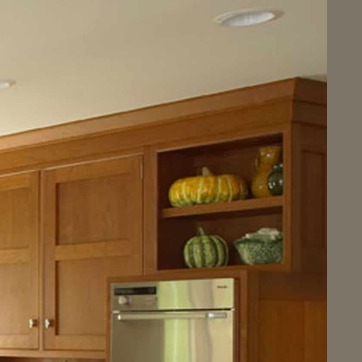
Material: ceramic